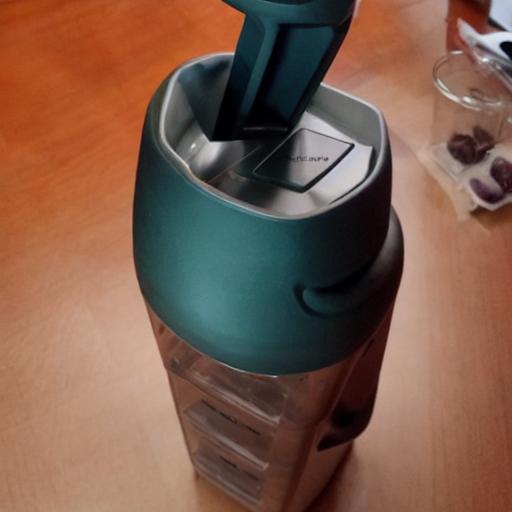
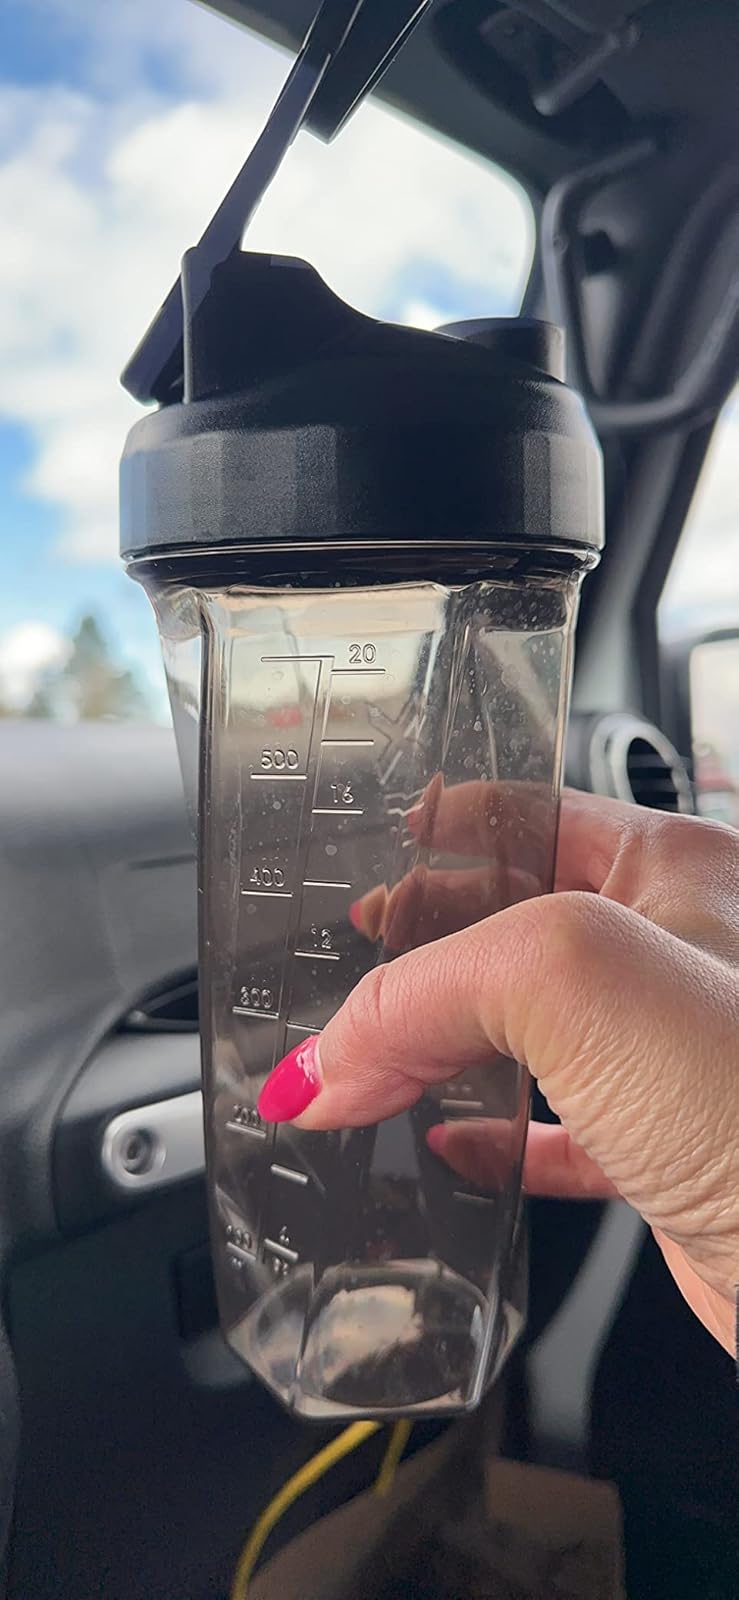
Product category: items_blender
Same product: no